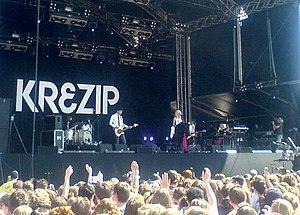
Krezip est un groupe de rock néerlandais qui tire une grande partie de son inspiration du groupe belge de rock K's Choice.